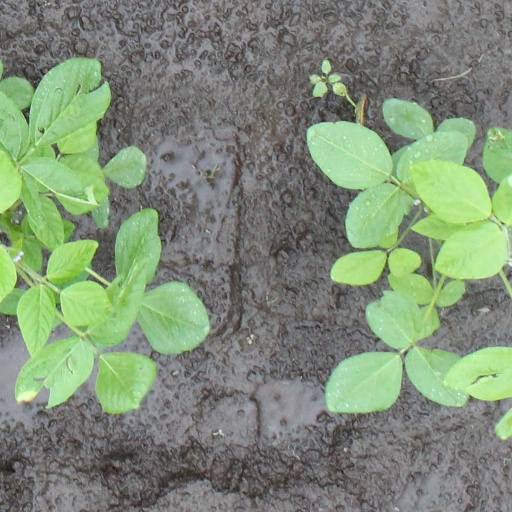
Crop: soybean